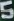
Number: 5